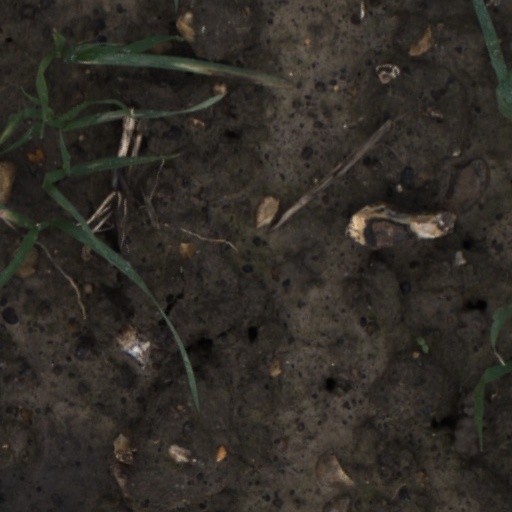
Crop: wheat